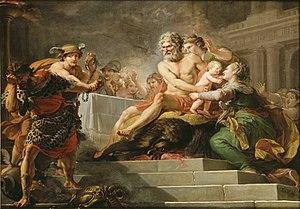
Le festin donné aux dieux par Tantale, Hugues Taraval,1767.
Le château de Bellevue, dit aussi château royal de Bellevue, était un château construit au milieu du XVIIIᵉ siècle pour Madame de Pompadour à Meudon, sur le bord du plateau dominant la Seine. Son état d'apogée a coïncidé avec toute la seconde moitié du XVIIIᵉ siècle. Il ne faut pas le confondre avec le château de Meudon voisin. De nos jours, il n'en subsiste que de rares vestiges.
Dans la mythologie grecque, Tantale est un mortel, ami des dieux. Fils de Zeus et de la nymphe Ploutô, il est roi de Phrygie. Certaines traditions en font le fils de Tmolos et d'Omphale, et un roi de Lydie. Il est l'époux de Dioné, fille d'Atlas, et le père de Pélops, de Niobé et de Brotéas.